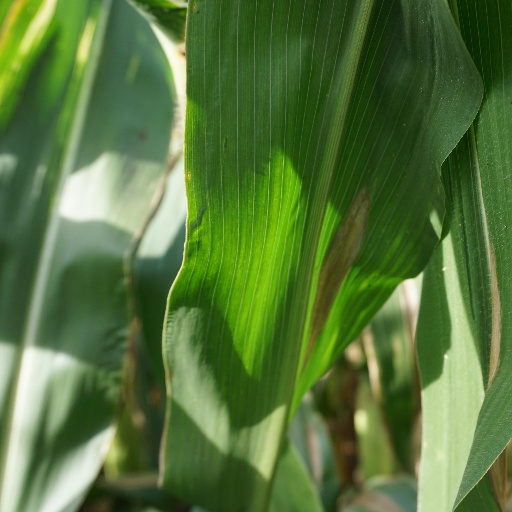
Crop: maize; corn